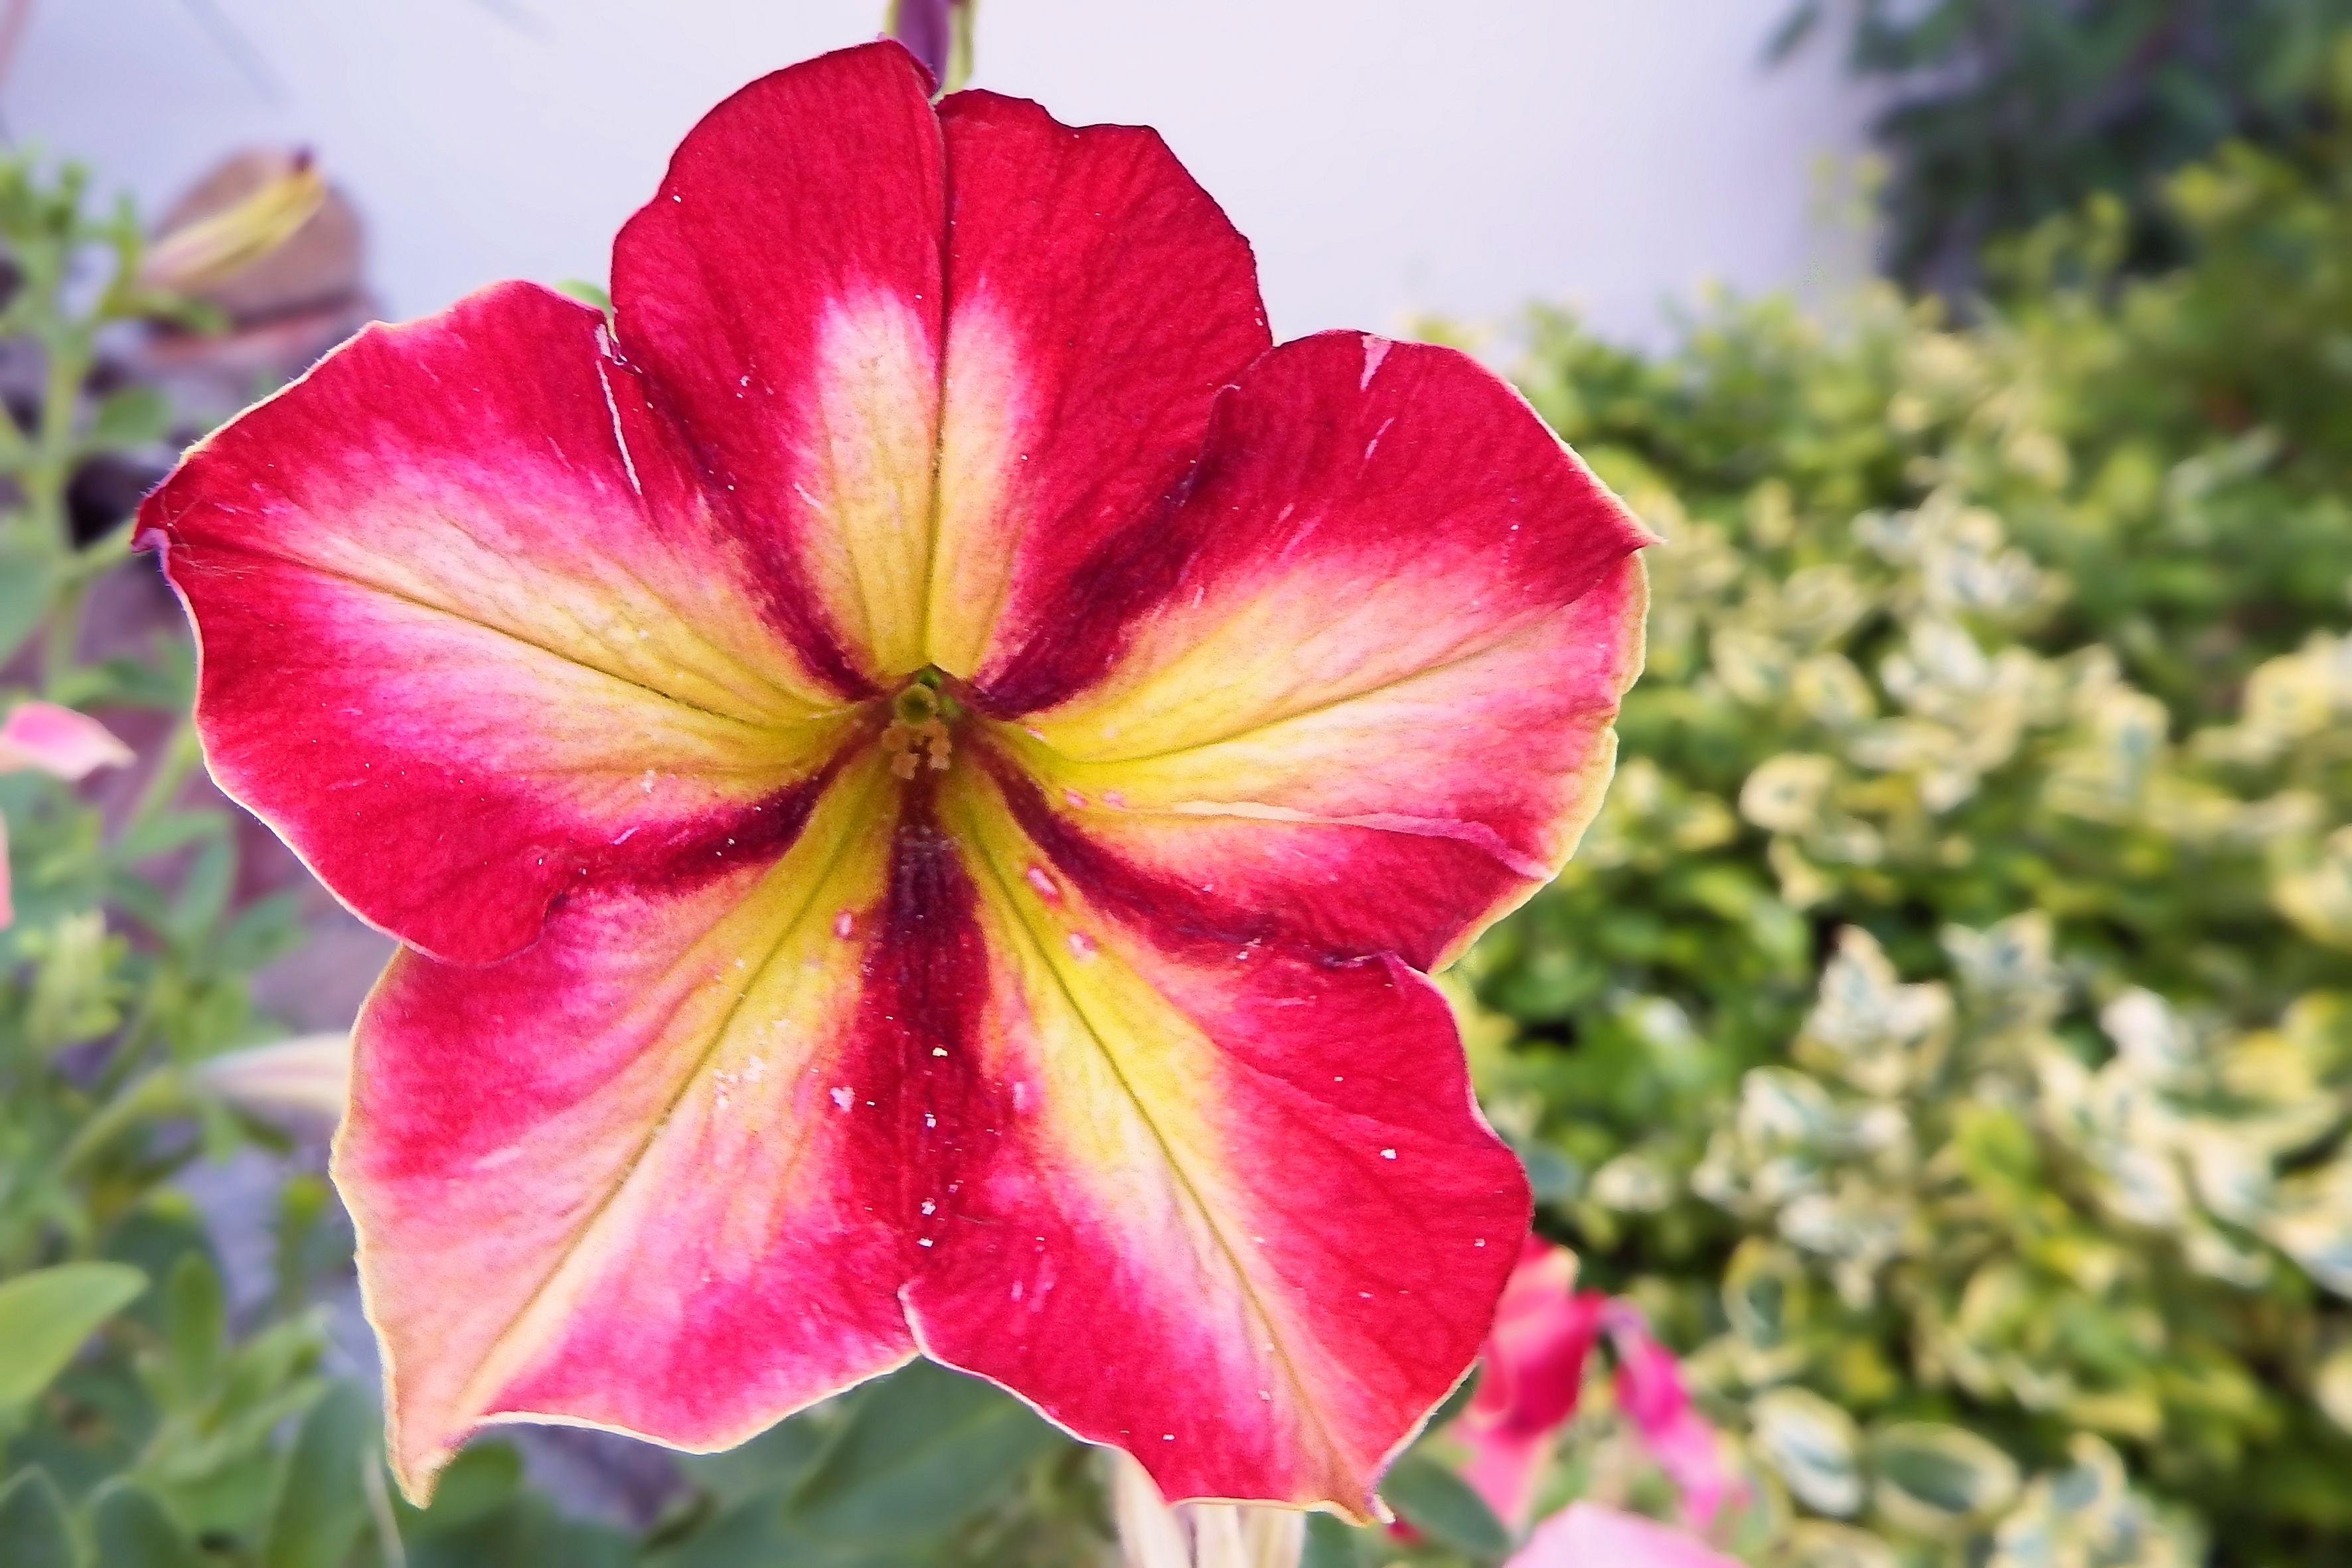
blossom, plant, leaf, flower, petal, bloom, botany, flora, petunia, gladiolus, macro photography, ornamental plant, summer flowers, flowering plant, garden petunia, plant stem, land plant